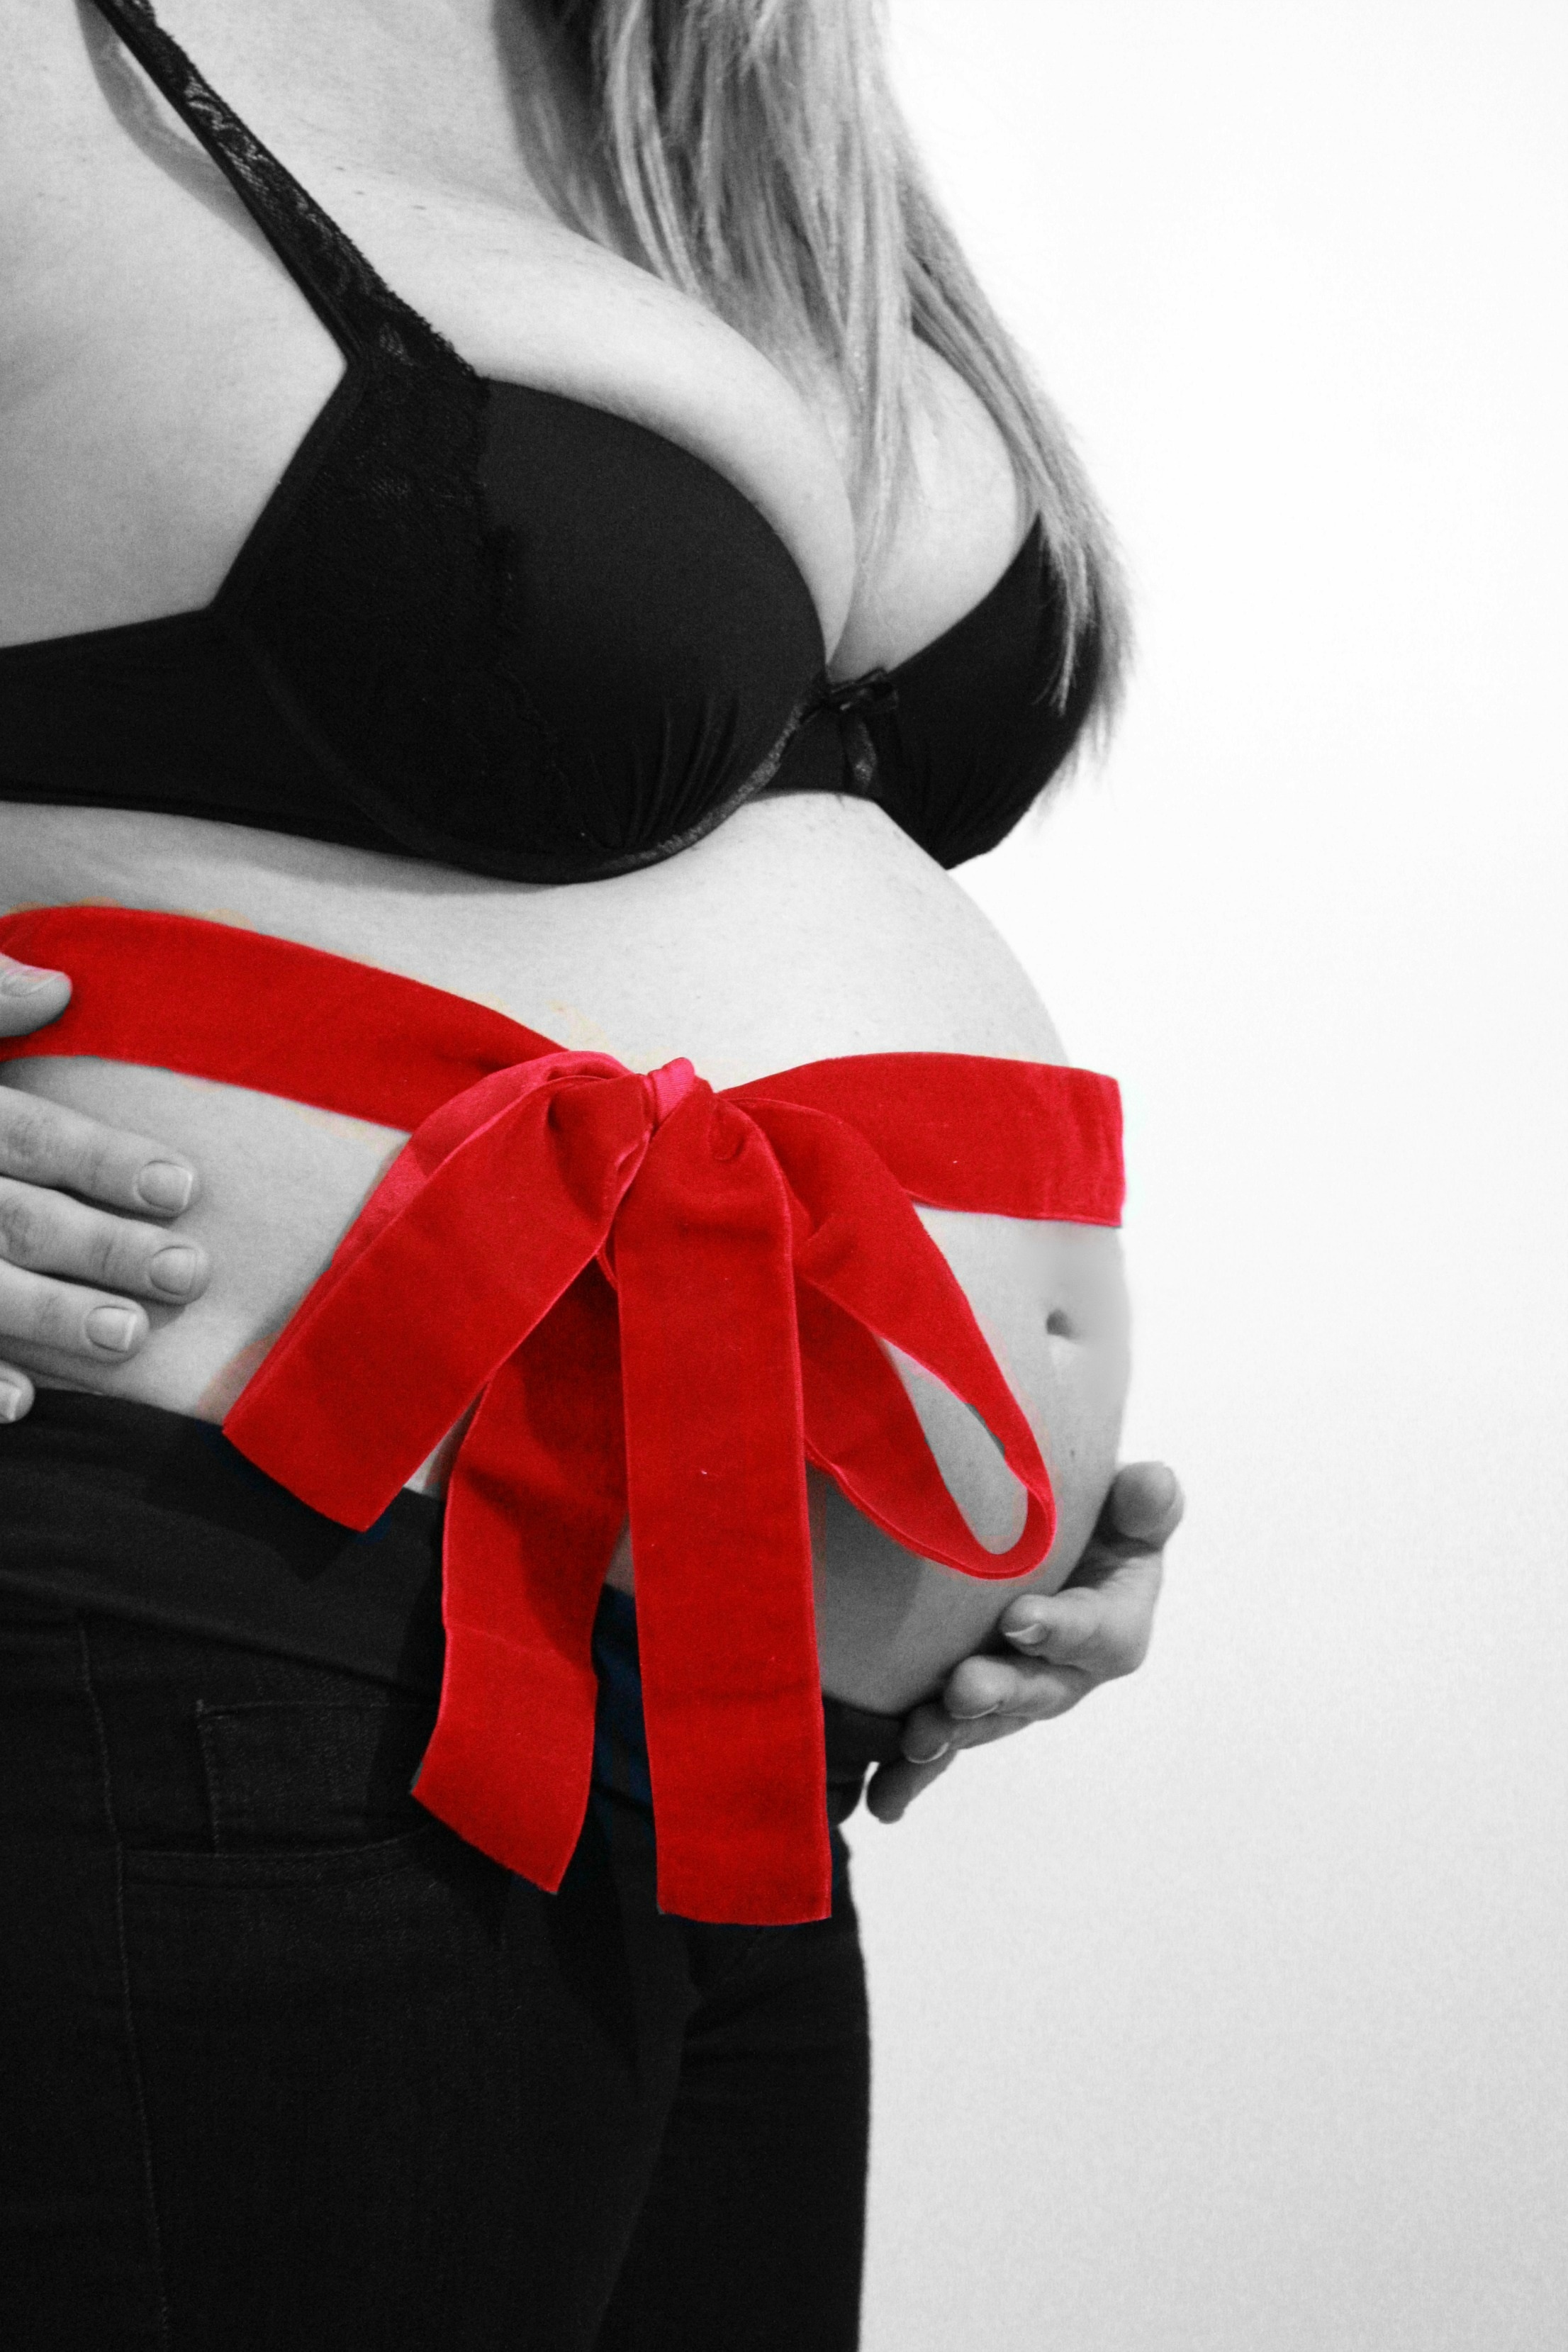
hand, woman, white, time, waiting, love, pattern, red, lace, clothing, black, arm, baby, outerwear, mom, present, pregnancy, human body, textile, dress, mother, single, neck, pregnant, belly, abdomen, photo shoot, pregnant woman